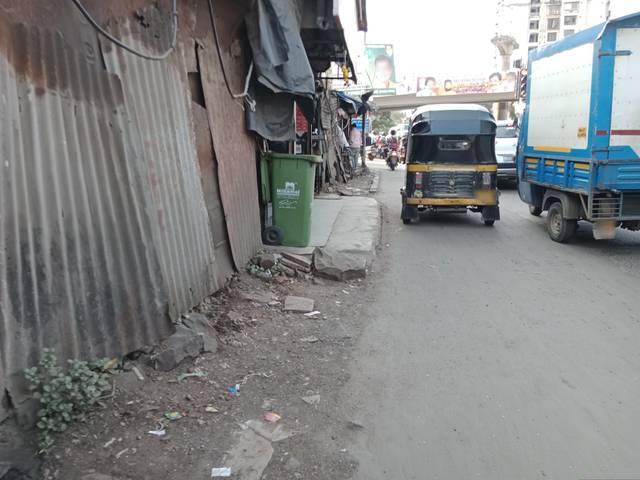
Region: India
Coordinates: 19.139, 72.845